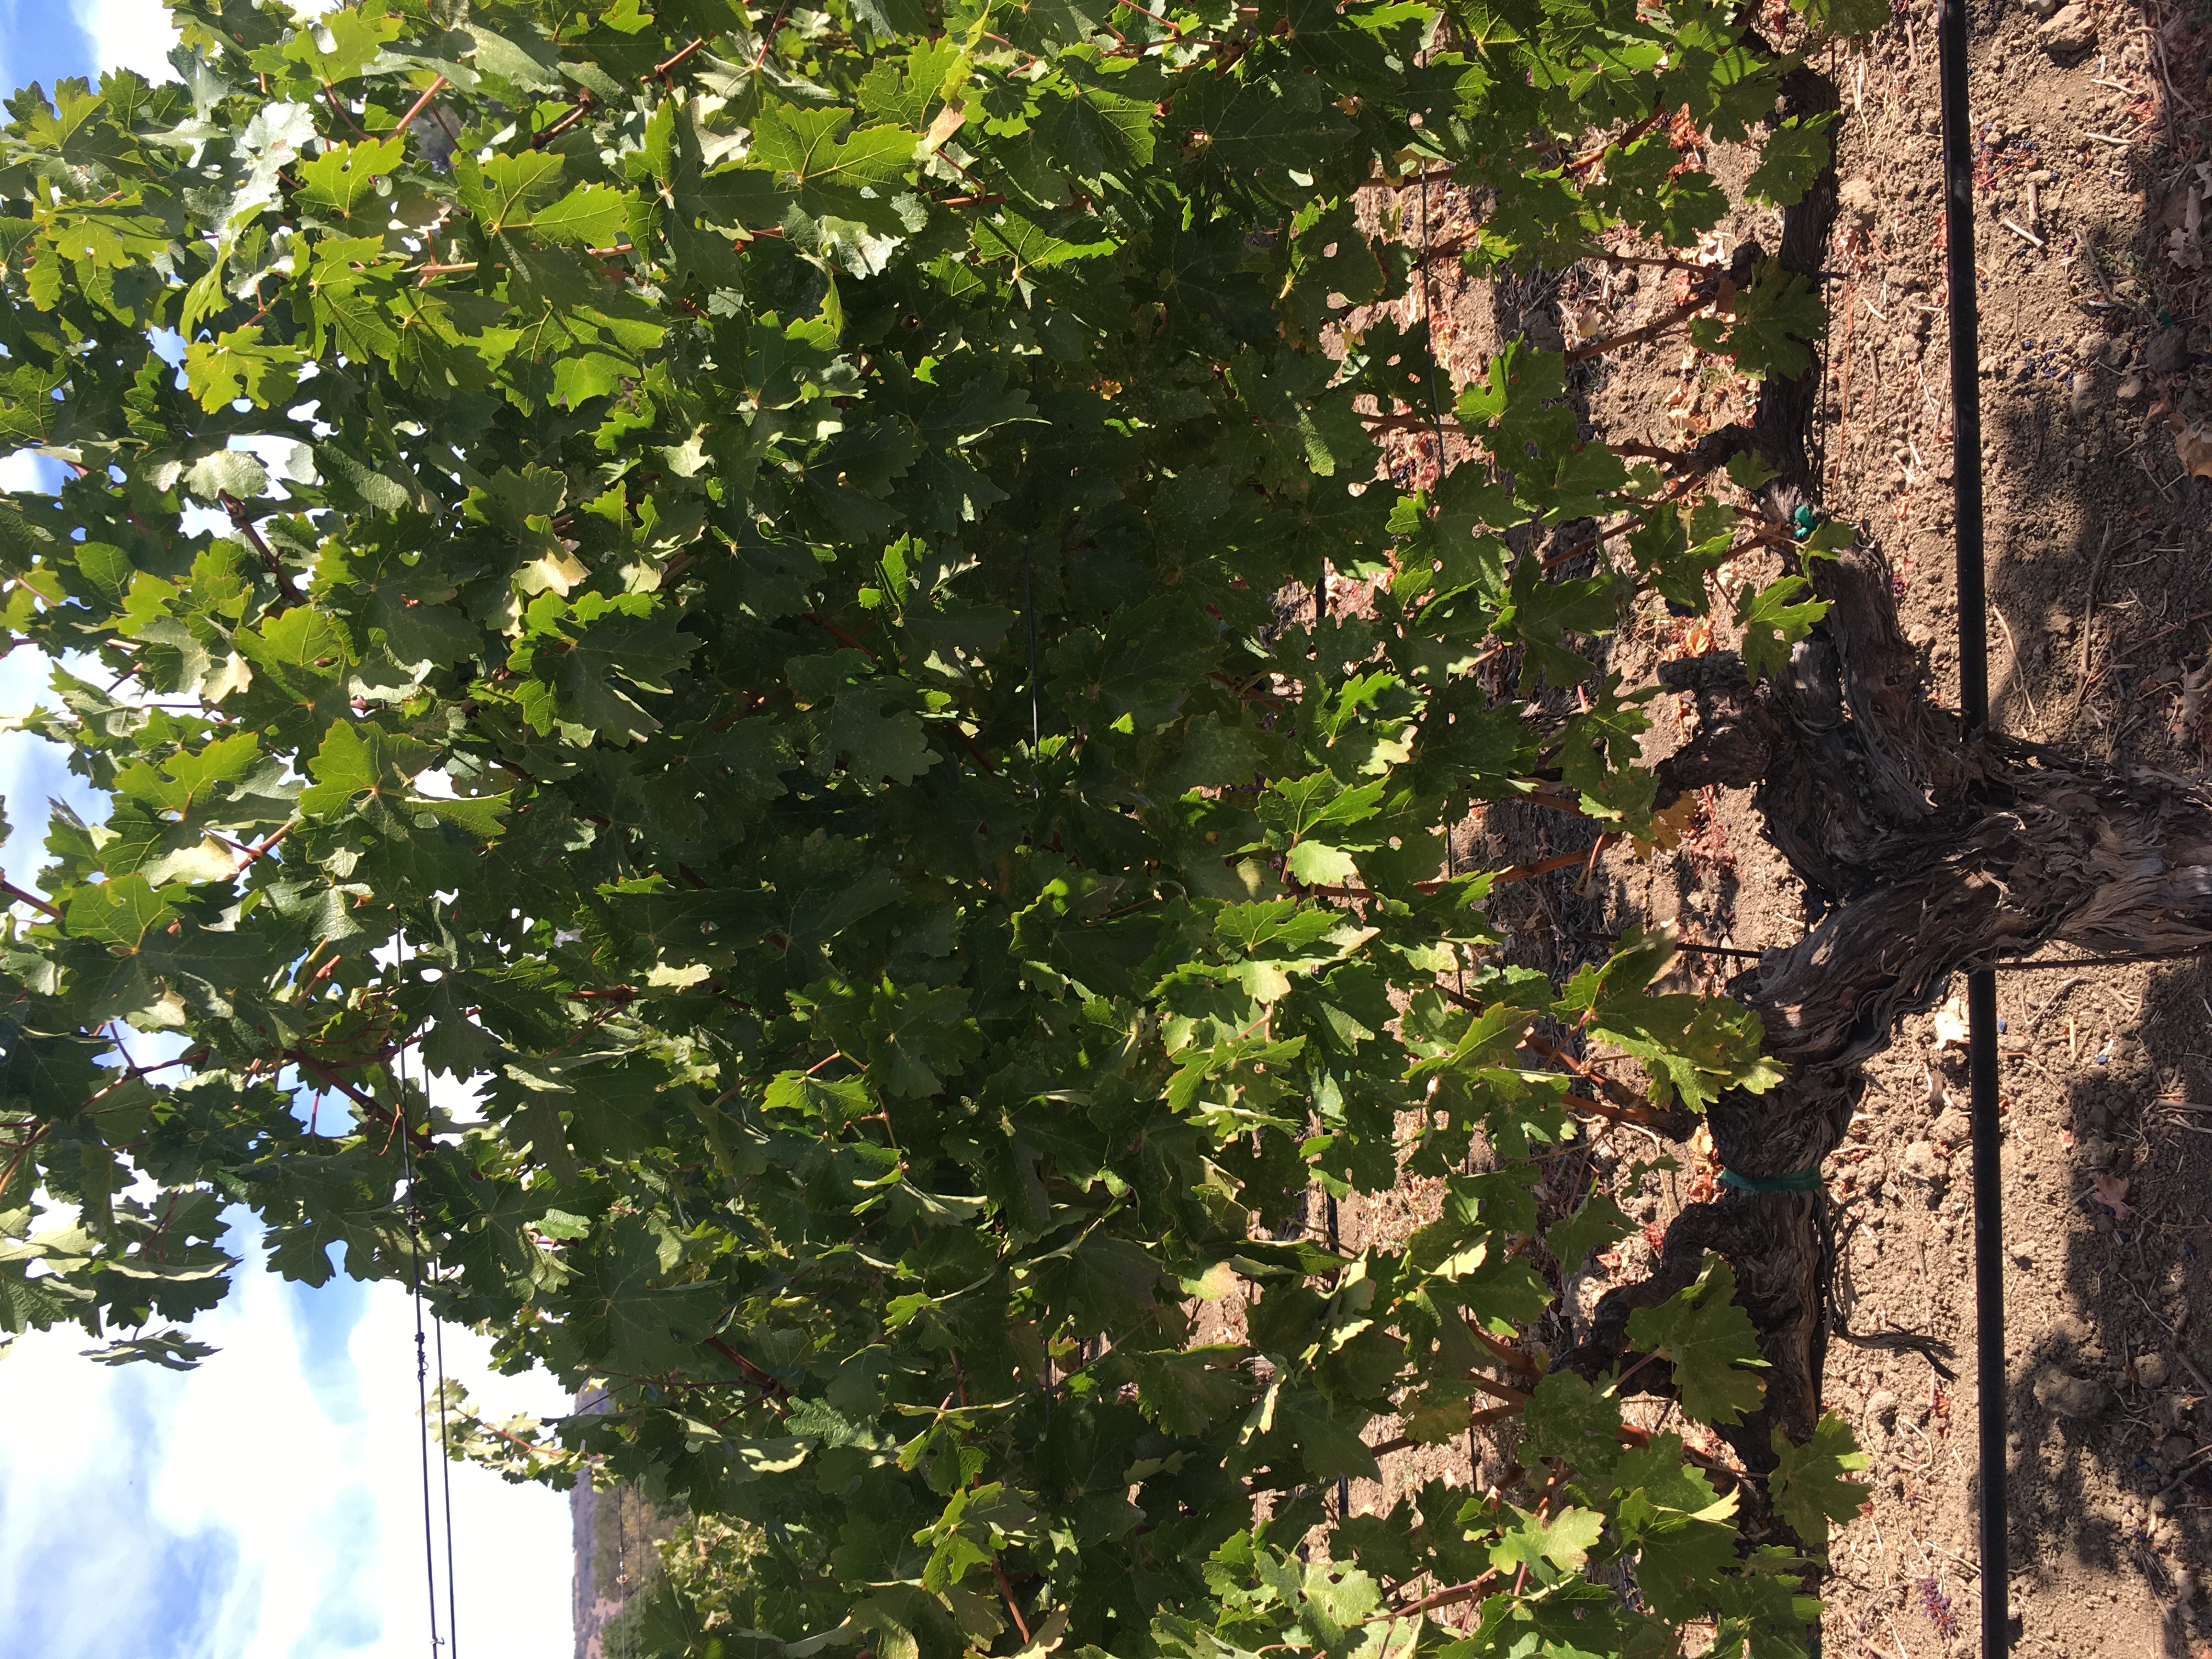
Label: No Virus